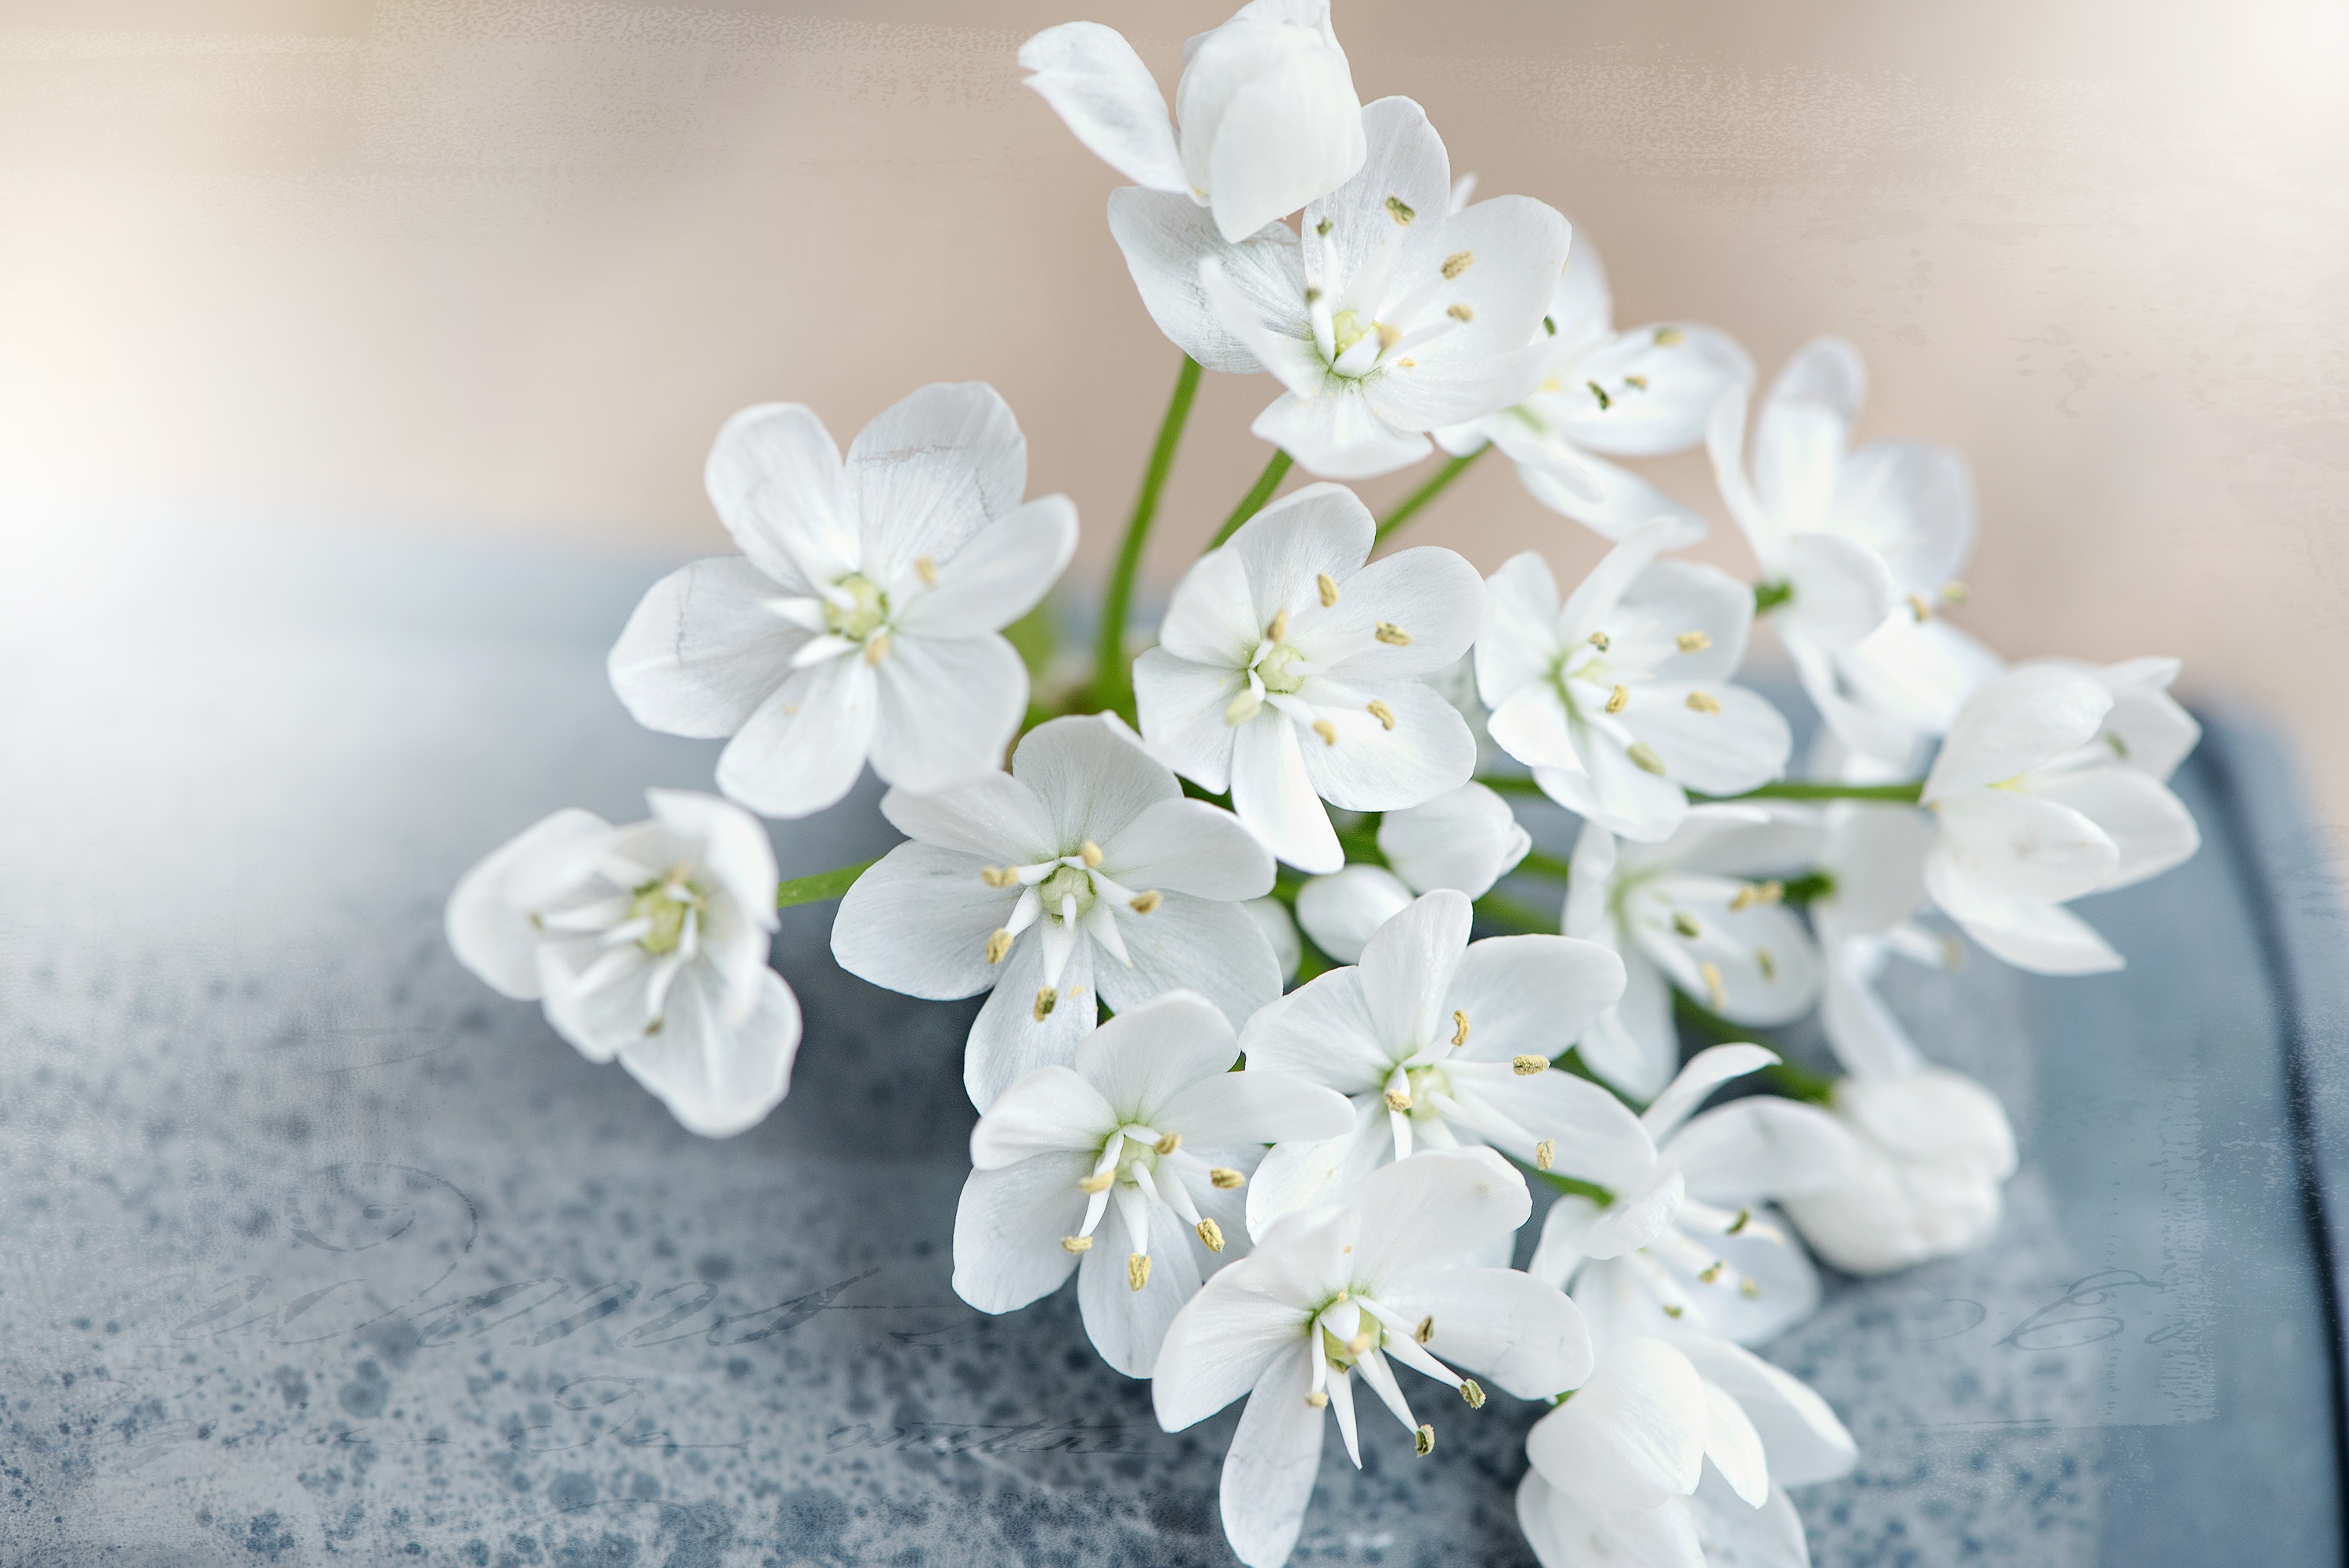
blossom, plant, white, flower, petal, spring, close, still life, hydrangea, cherry blossom, flowers, cool image, cool photo, tender, floristry, white flowers, flowering plant, flower bouquet, cut flowers, floral design, leek flower, flower arranging